Hearing aid

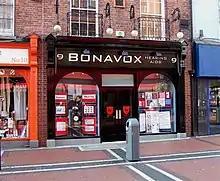
Hearing aid shop, Dublin, Ireland

The first hearing aids were ear trumpets, and were created in the 17th century. Some of the first hearing aids were external hearing aids. External hearing aids directed sounds in front of the ear and blocked all other noises. The apparatus would fit behind or in the ear.